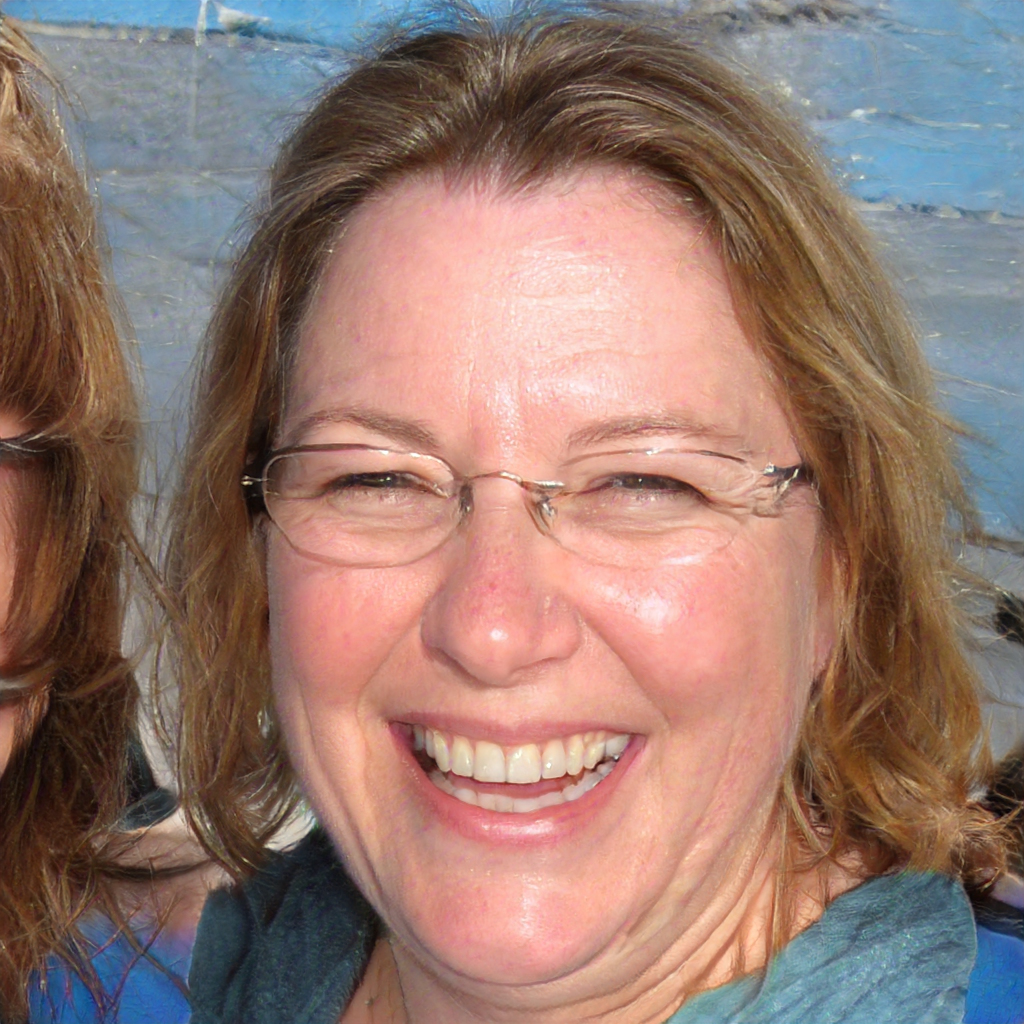
Label: Colored